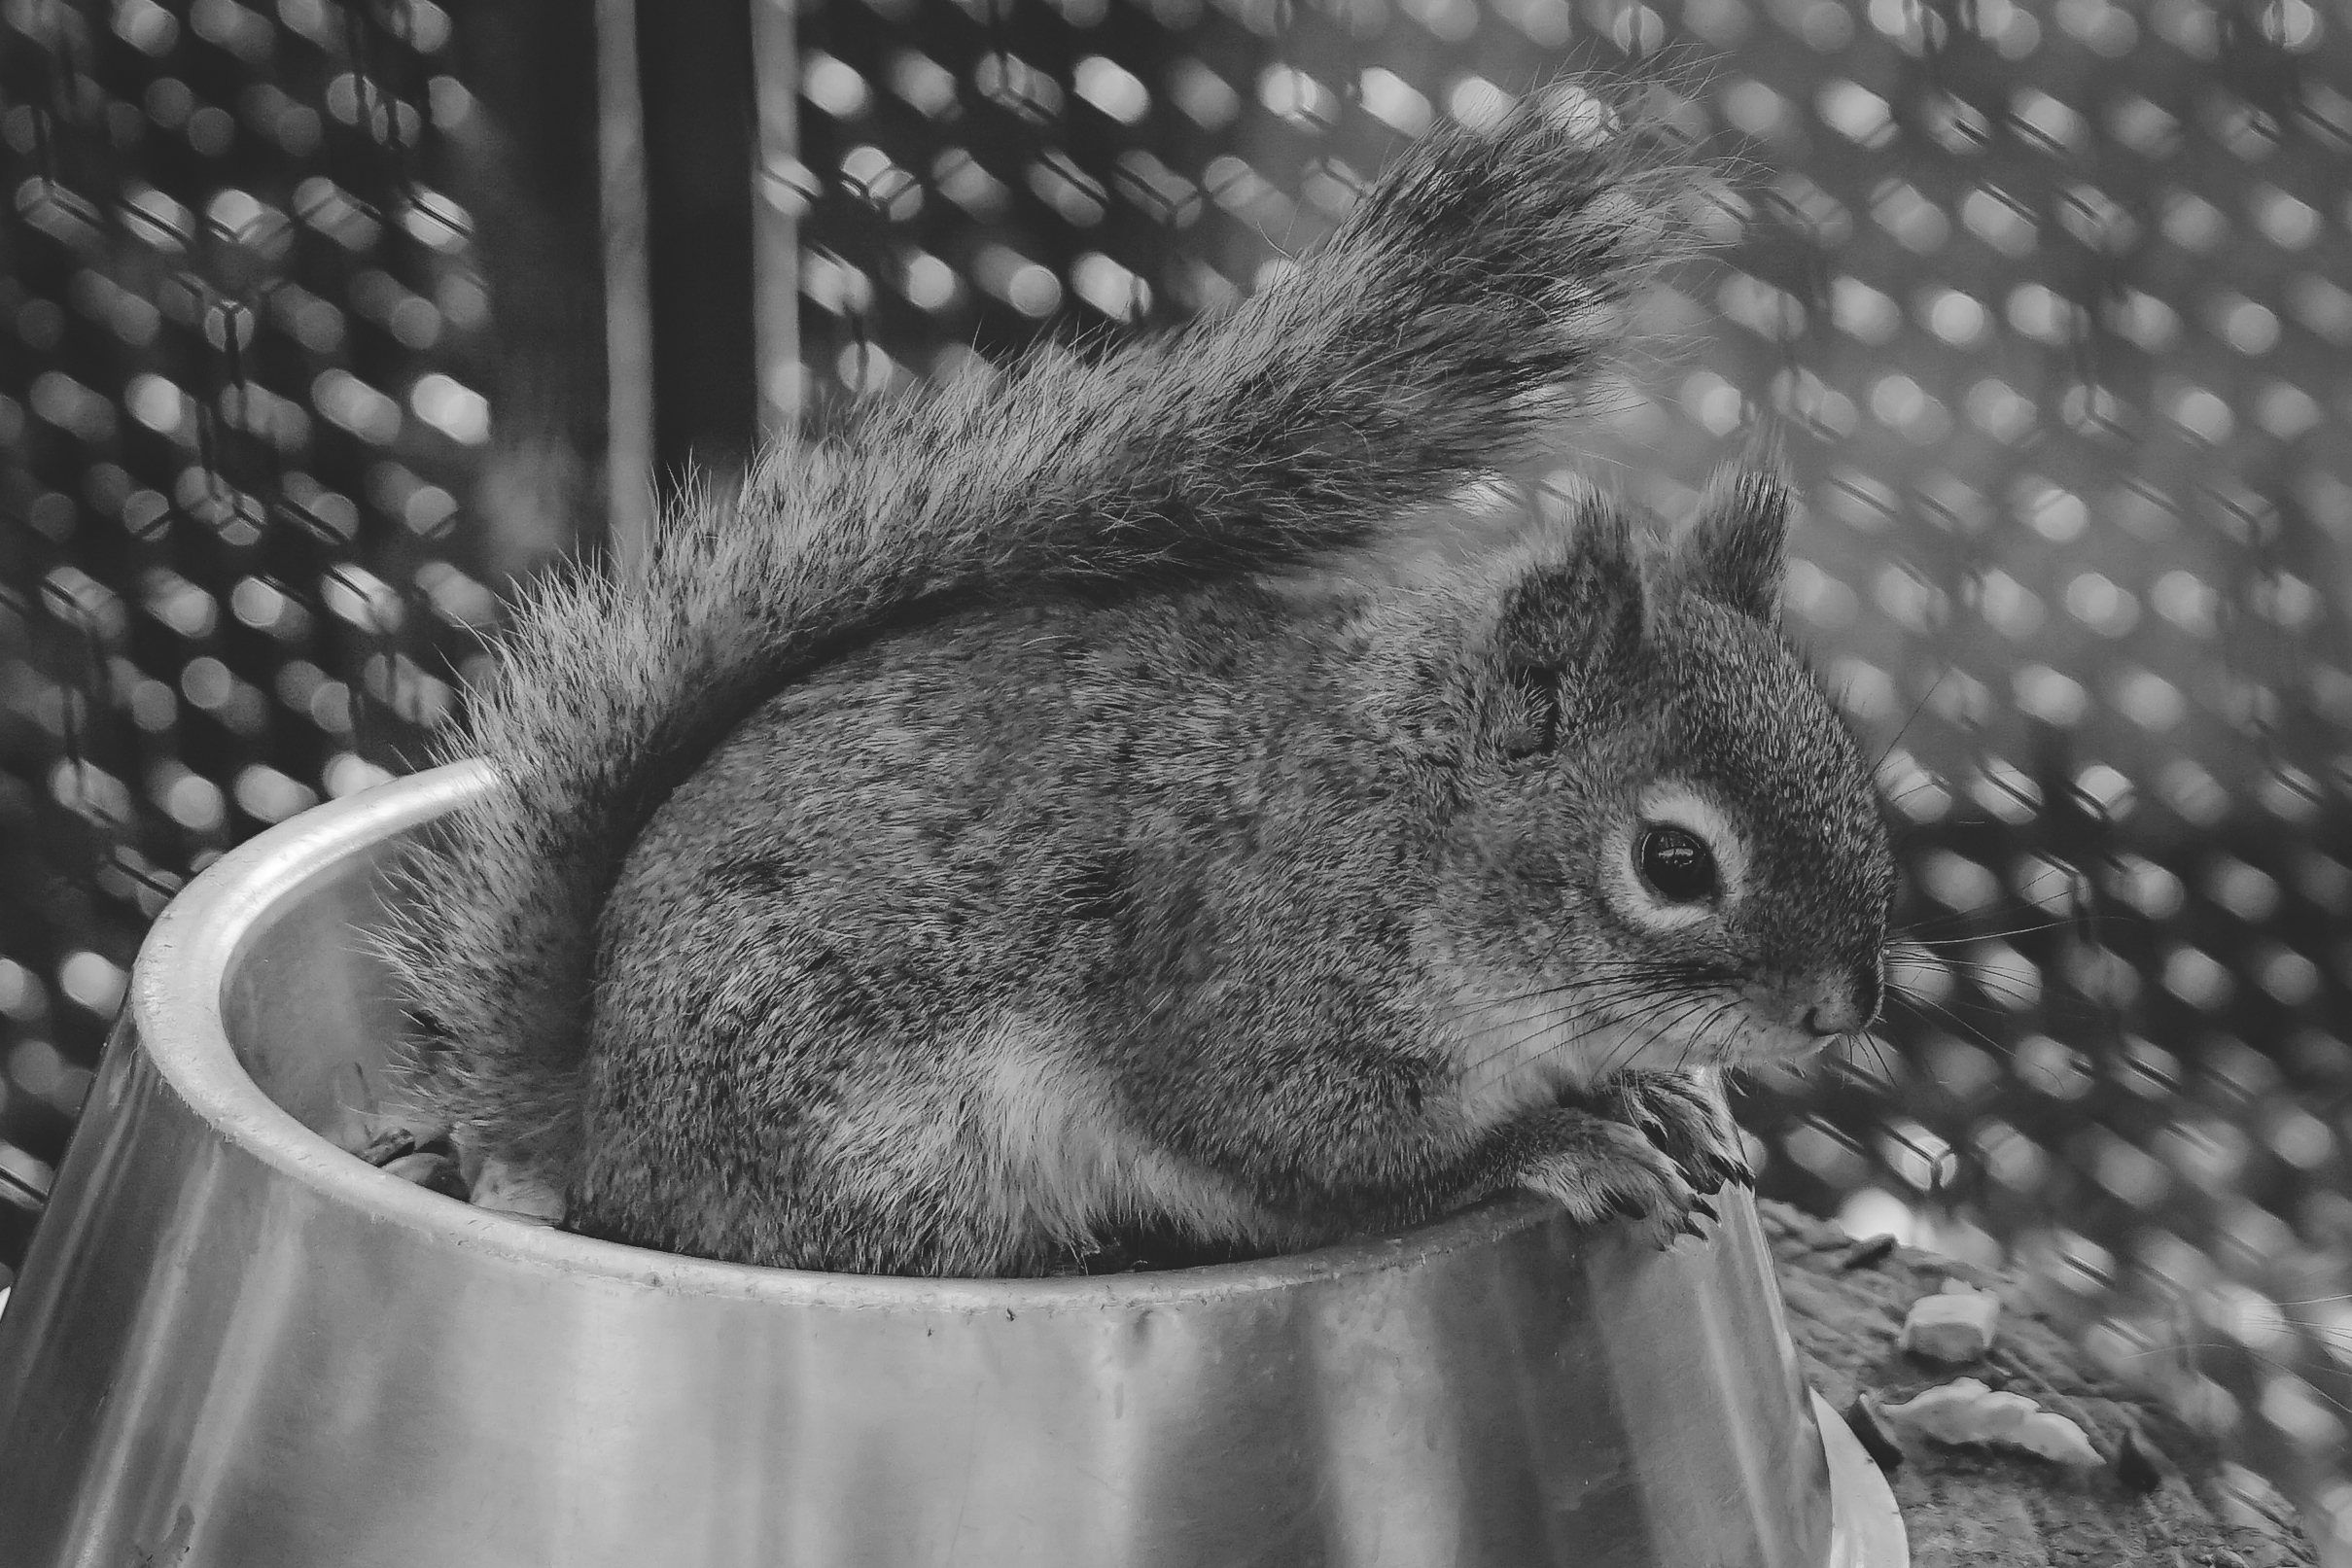
black and white, mammal, squirrel, black, monochrome, rodent, fauna, close up, bw, blackandwhite, whiskers, tokyo, vertebrate, ilce7m2, sal70300g, machidarisuen, monochrome photography